Spark arrestor

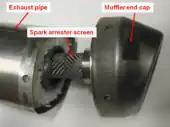
Screen type spark arrester

Screen type spark arresters use a physical mesh to prevent large particles from leaving the exhaust system. This is the simplest and most common type of spark arrester. Screen type devices are used on most motorcycles, ATVs, and small engines.